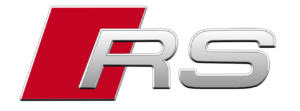
Audi S og RS-modeller
S og RS modellerne er en serie af sportsligt orienterede biler fra den tyske bilproducent Audi.